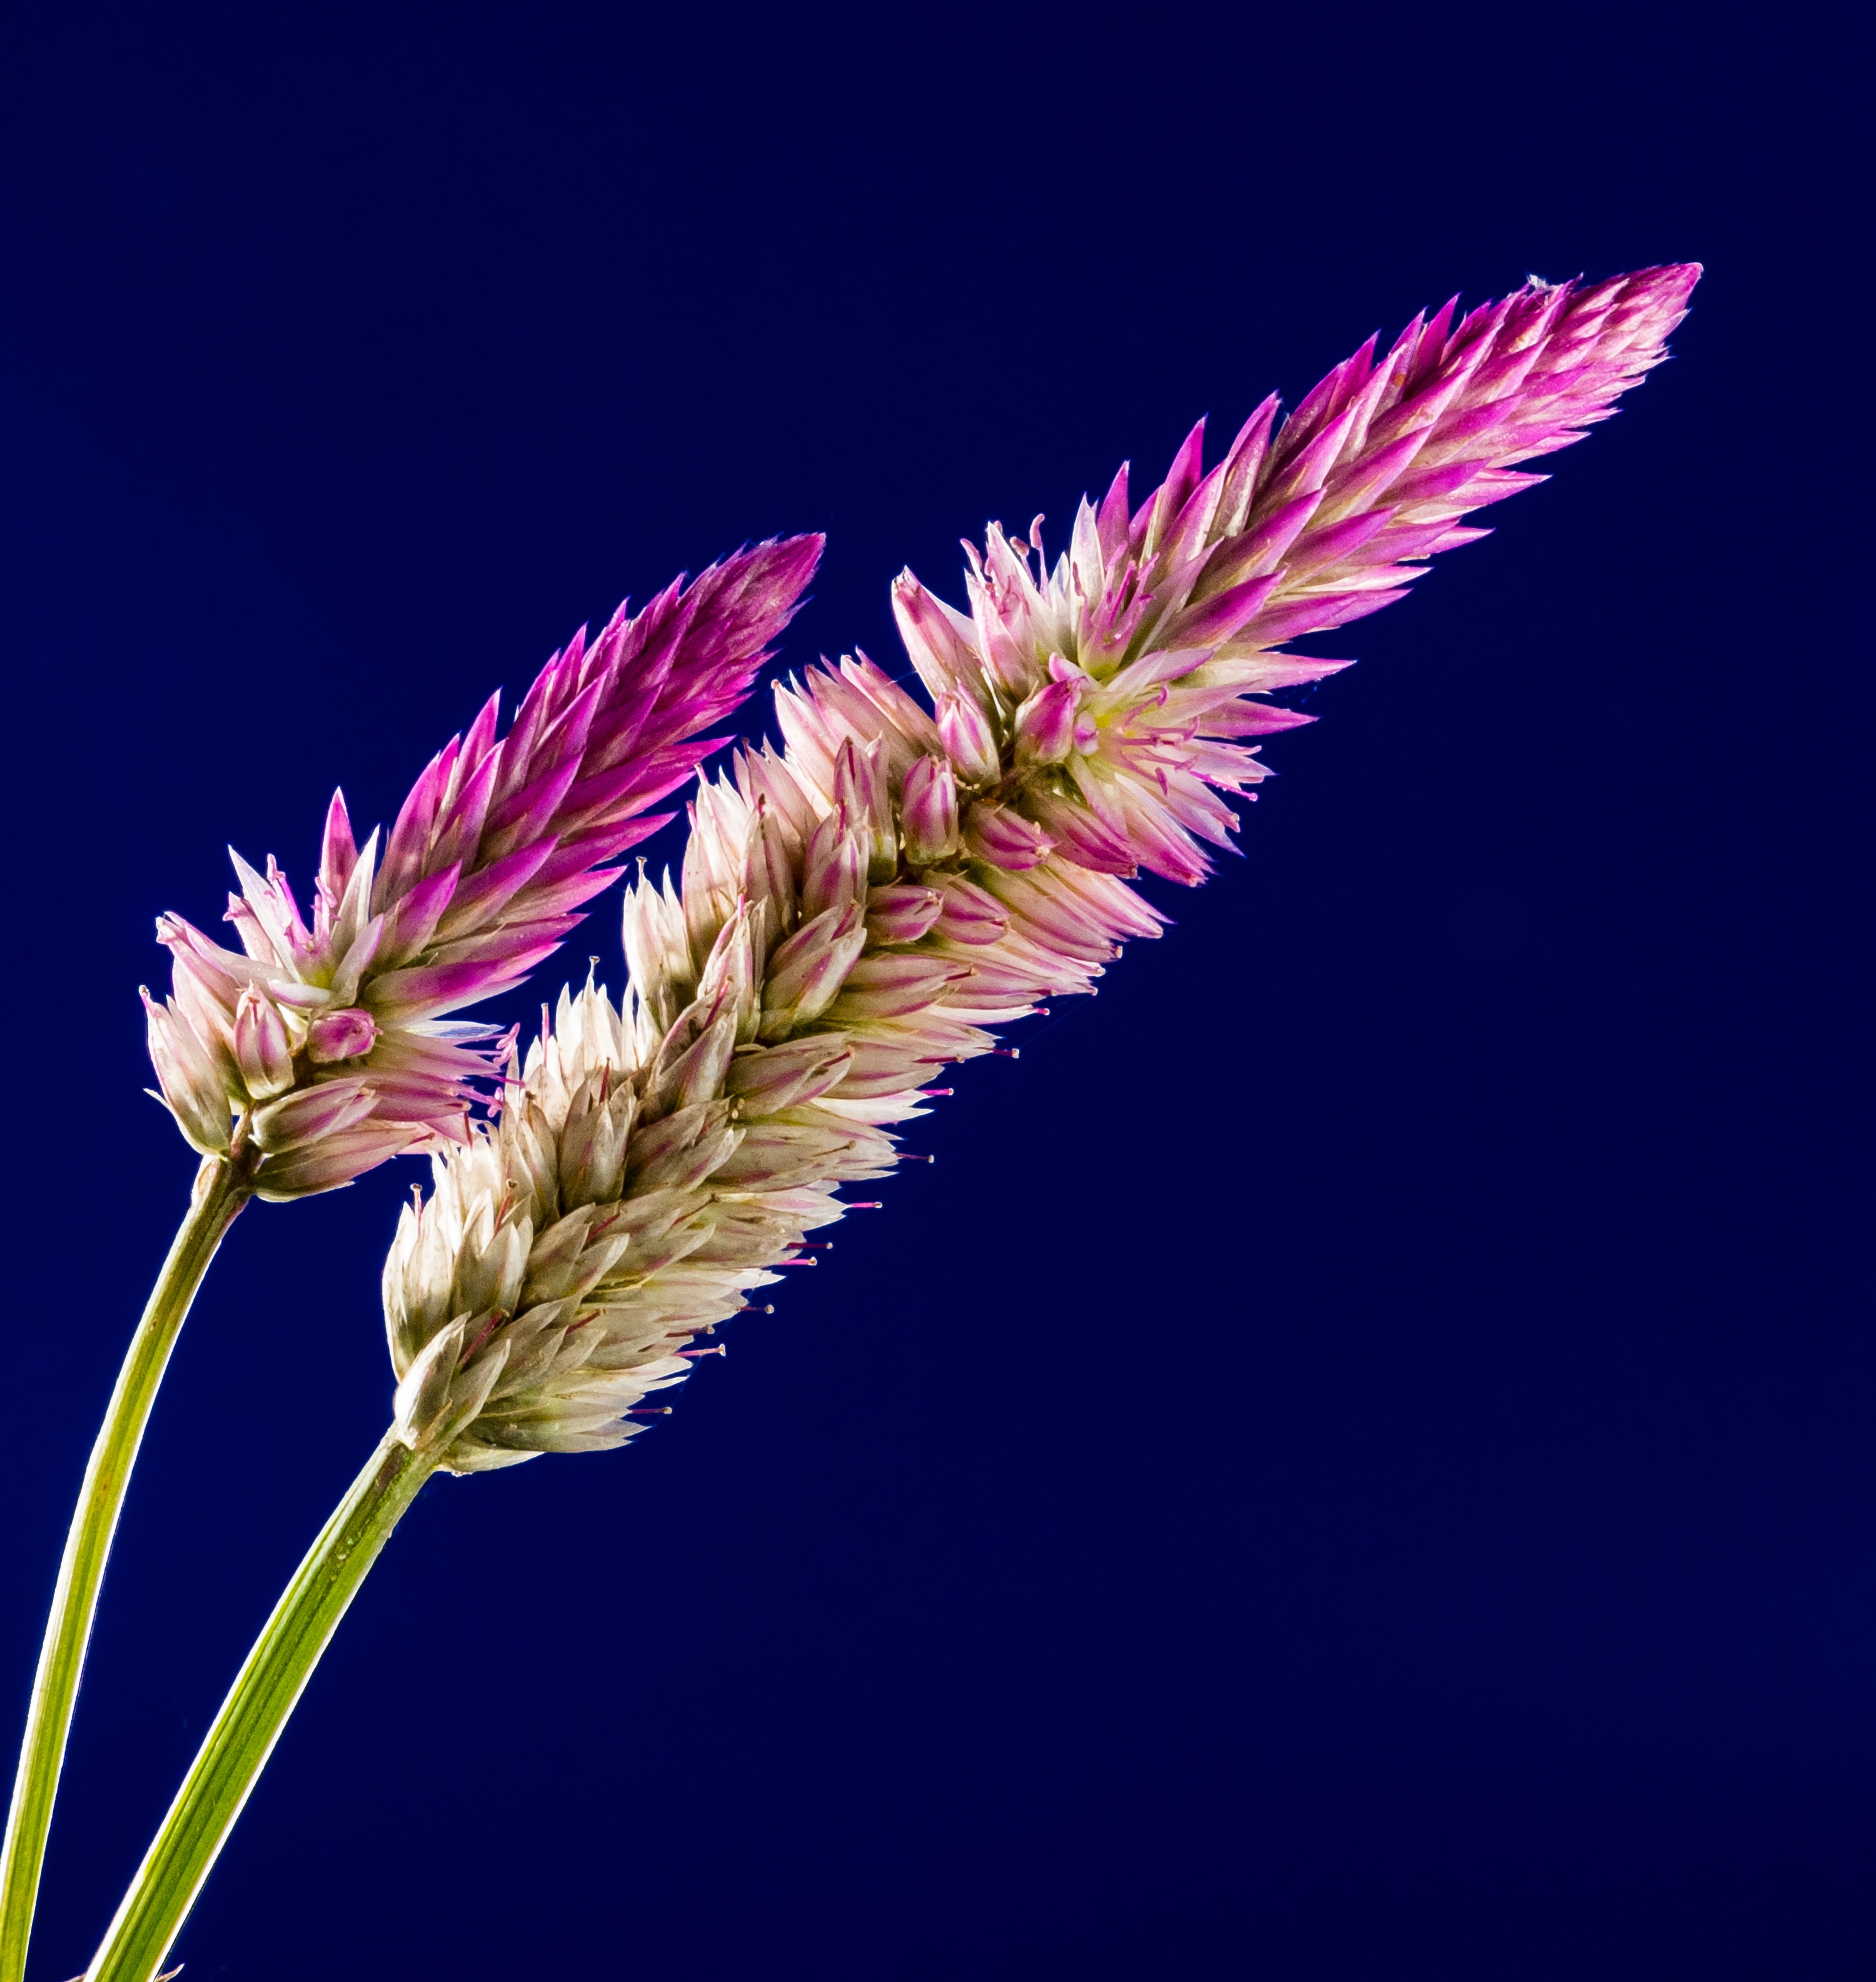
grass, branch, blossom, plant, leaf, flower, bloom, pollen, food, close, flora, wild flower, close up, macro photography, flowering plant, daisy family, grass family, plant stem, land plant